Palmyrene Empire

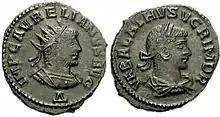

Zenobia started an expedition against the Tanukhids in the spring of 270, during the reign of emperor Claudius Gothicus aided by her generals, Septimius Zabbai (a general of the army) and Septimius Zabdas (the chief general of the army).